Linda Vaughn

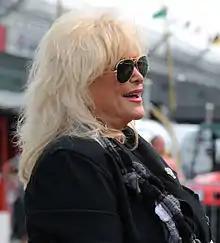
Vaughn at the Indianapolis Motor Speedway, 2015

Linda Faye Vaughn (born August 11, 1943 in Dalton, Georgia, United States) is an American motor racing personality who has been described as the "preeminent beauty queen of stock car racing", and "The First Lady of Motorsports".